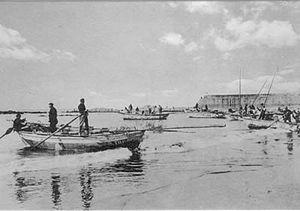
Le poveiro est un type de bateau de pêche traditionnel à voile latine et rames, utilisé pour la pêche côtière et en haute mer dans la région du Douro, du nord du Portugal et en Galice, puis dans les anciennes colonies portugaises jusqu'au milieu du XXᵉ siècle.